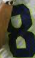
Number: 8